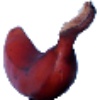
Label: red_banana